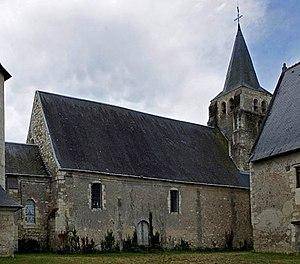
Nef, abside et clocher de l'église Saint-Sulpice.
Le prieuré du Louroux, également connu sous le nom de château du Louroux, est situé sur la commune du Louroux dans le département français d'Indre-et-Loire en région Centre-Val de Loire. Il est fondé au cours du XIᵉ siècle par l'abbaye de Marmoutier. Ce monastère bénédictin fait alors partie des neuf prieurés possédés par l'abbatiat tourangeau et implantés dans le diocèse de Tours.